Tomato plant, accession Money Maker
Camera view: vertical (180 deg); turntable rotation: 270 degrees
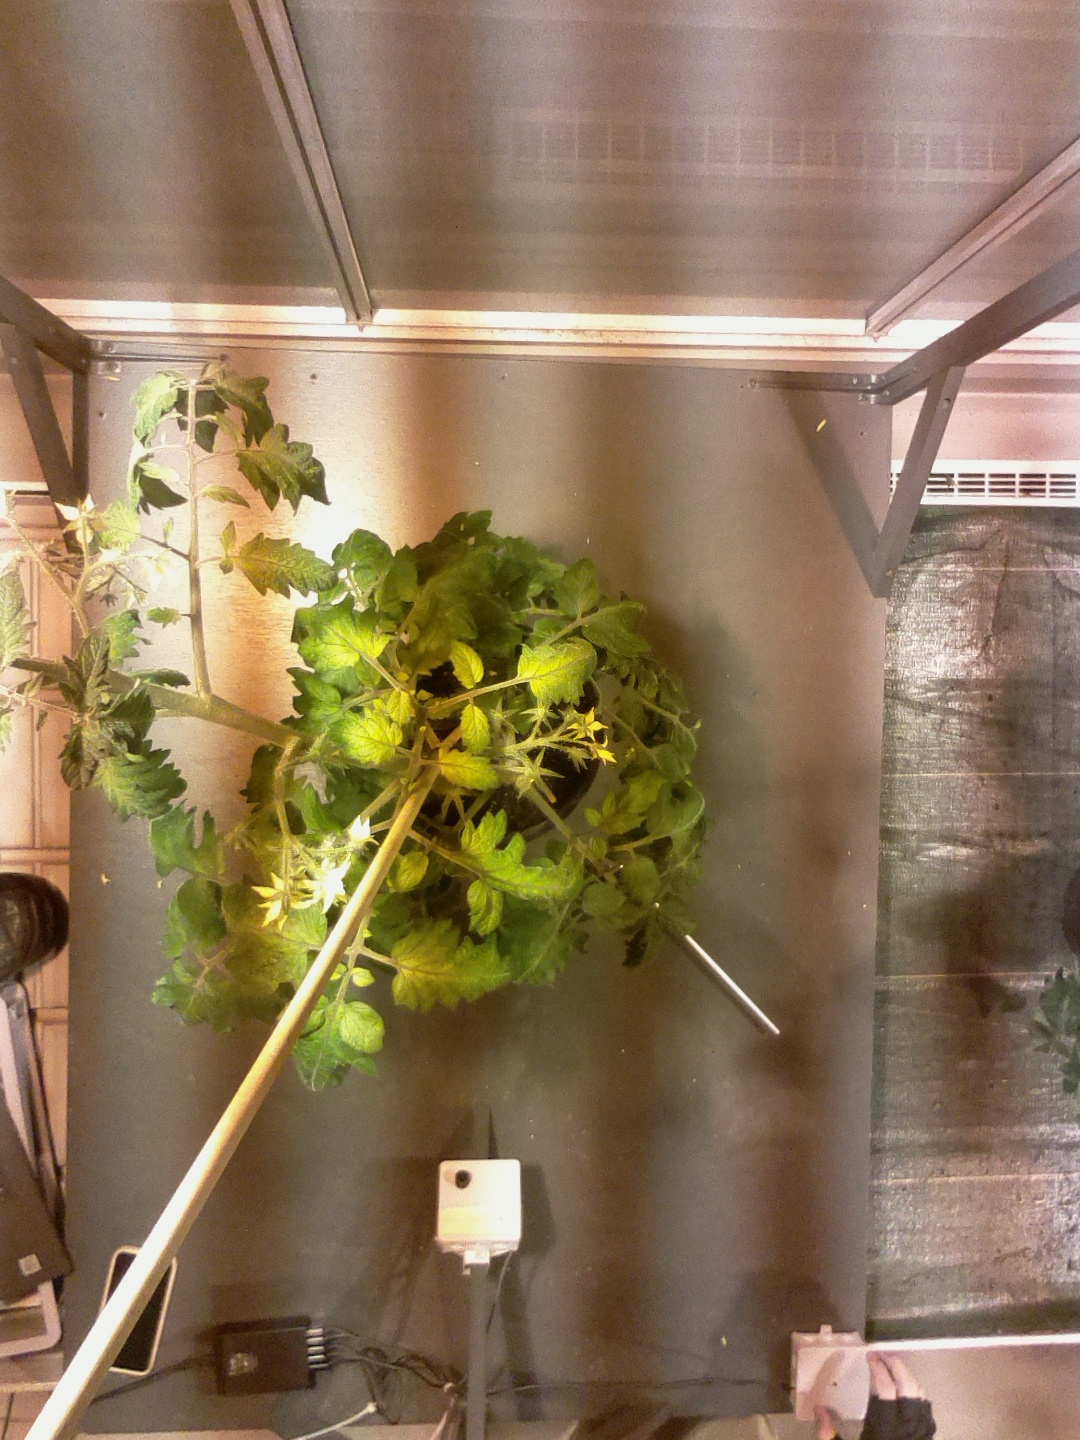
BBCH growth stage 67: Full flowering, 70%-80% of flowers open, more petals falling